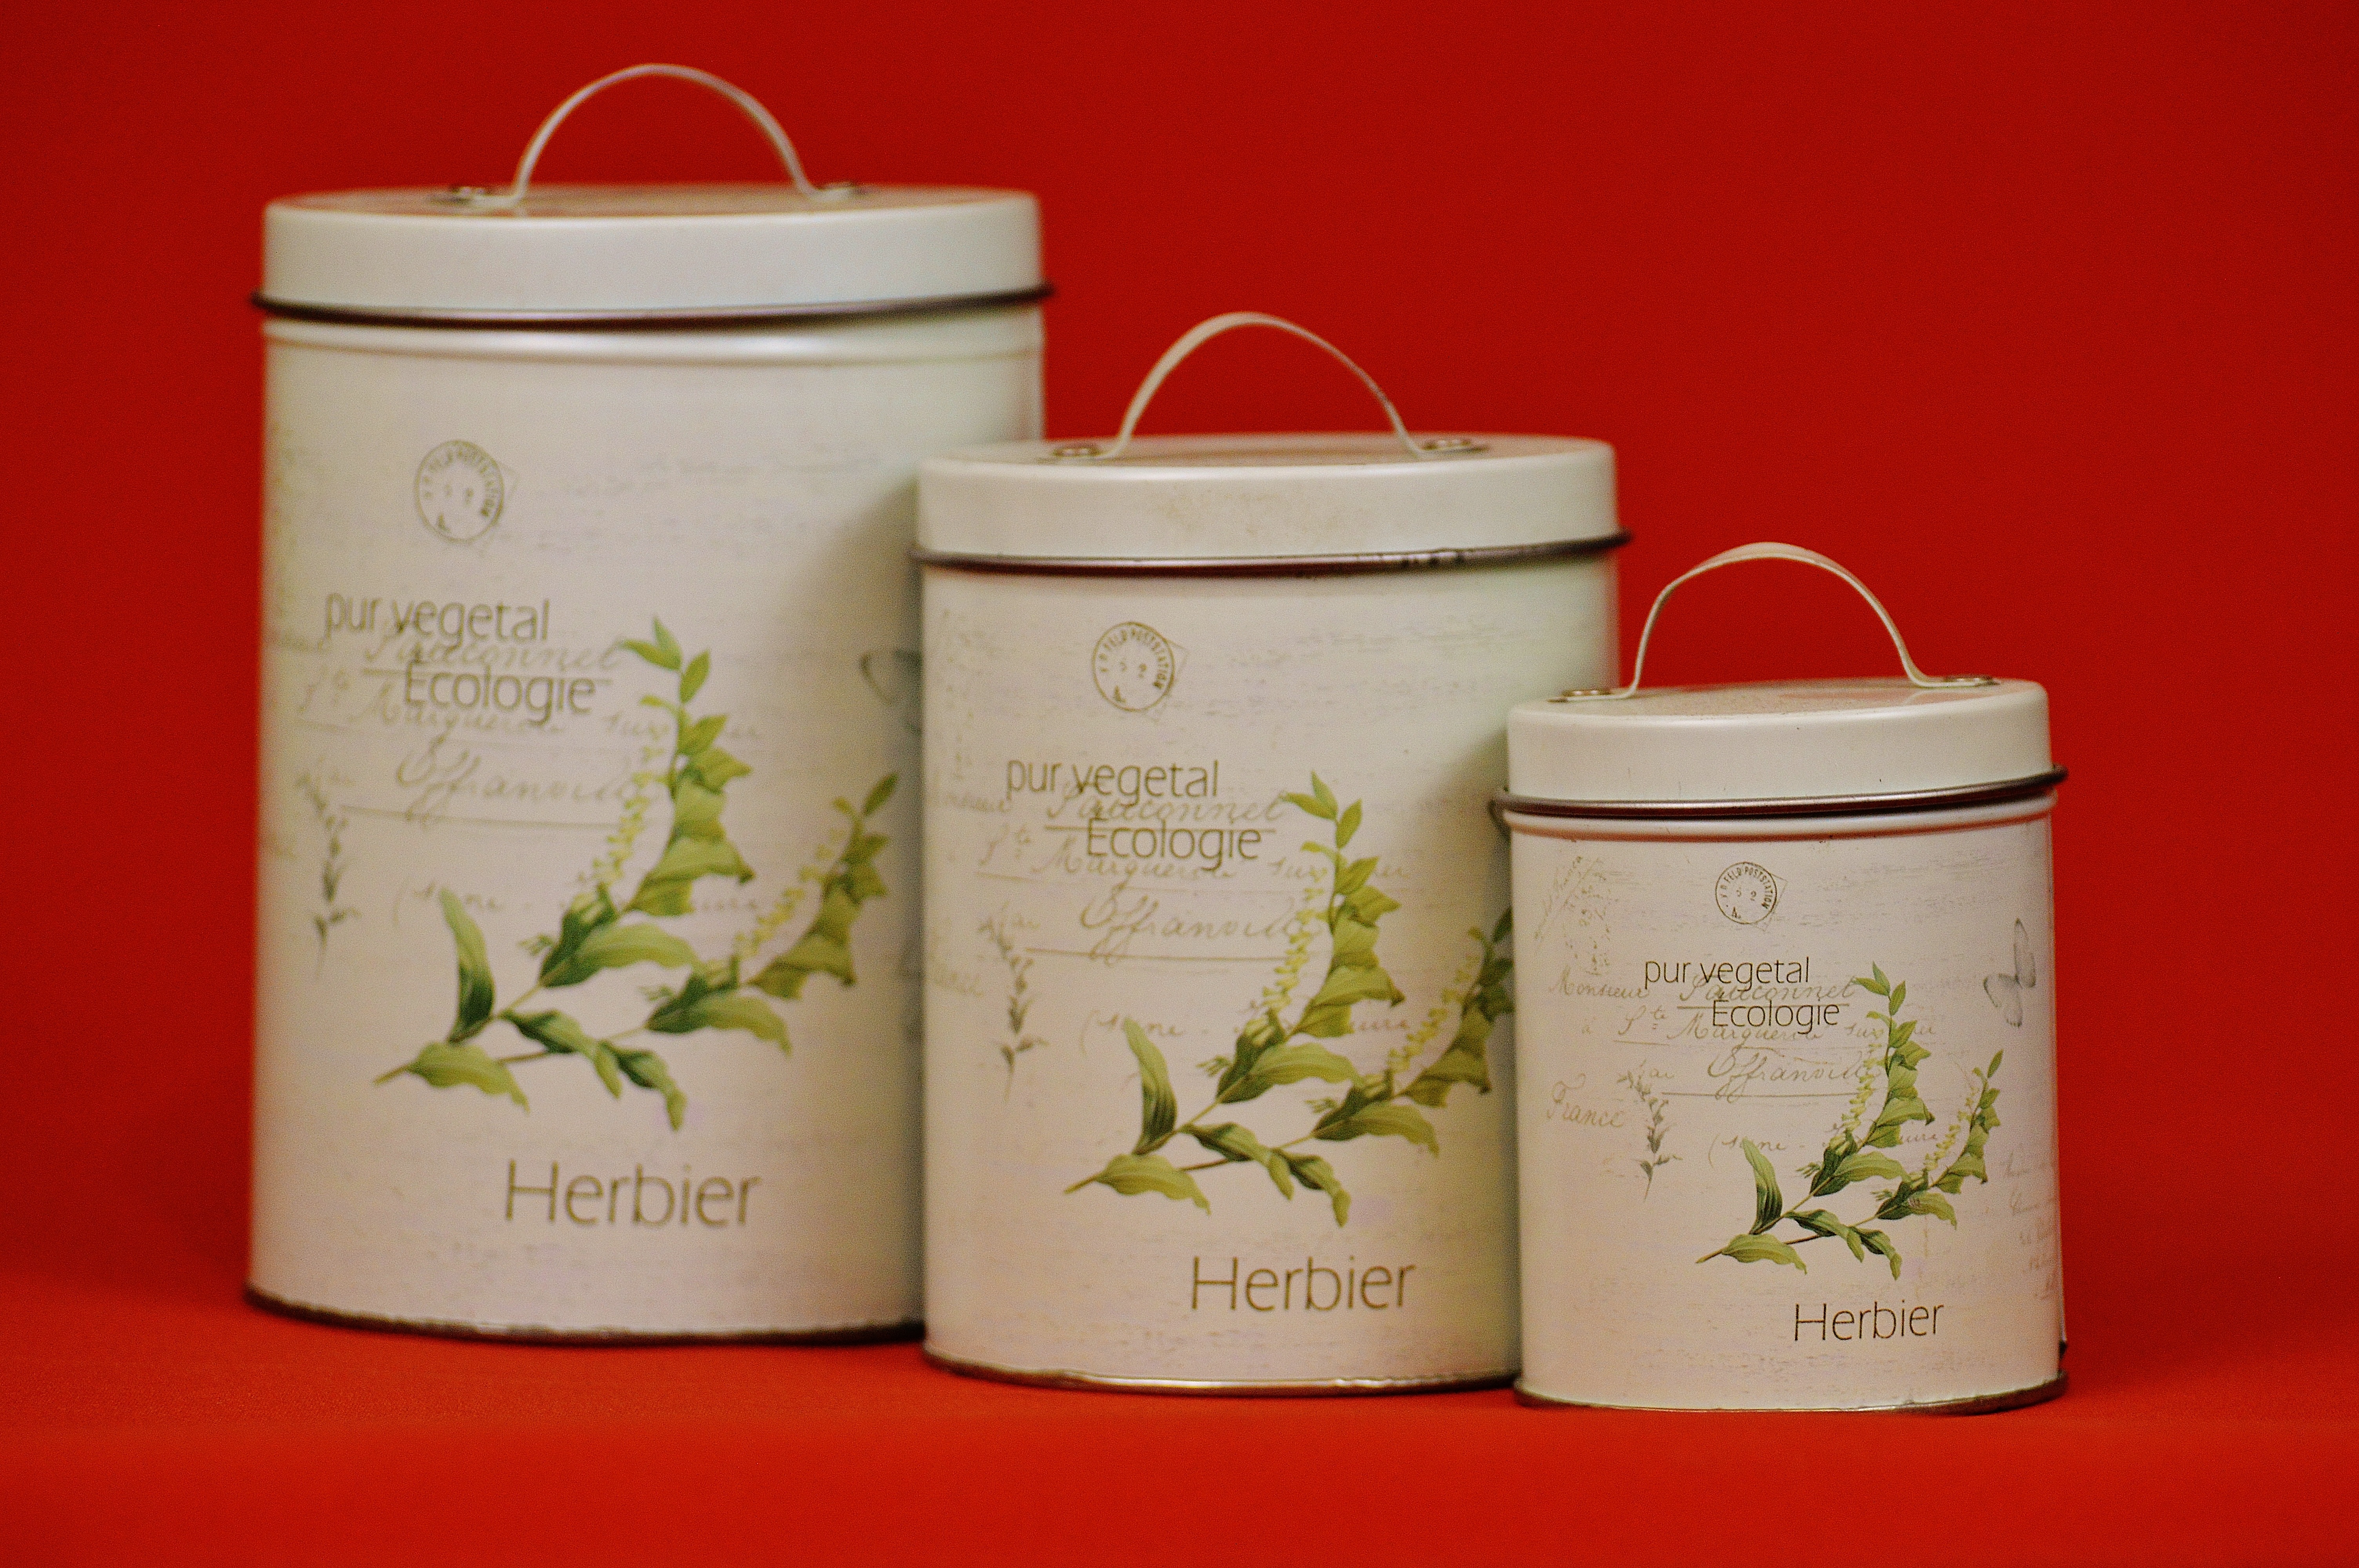
store, vessel, ceramic, candle, lighting, material, storage, product, container, decorative, rifle, cans, flowerpot, practical, kuchendeko, storage jars